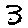
Label: 3